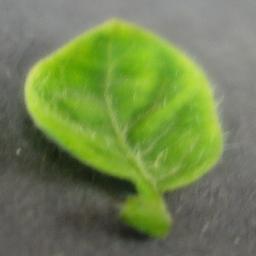
Label: Tomato___Tomato_Yellow_Leaf_Curl_Virus